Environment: real
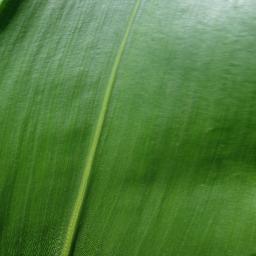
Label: healthy